Bias tape

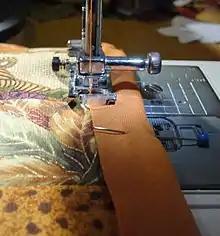
Extra-wide double-fold bias tape being sewn as a binding on a decorative quilt

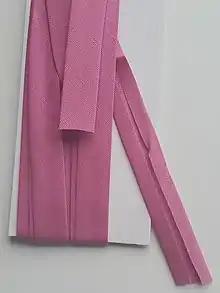
An example of single-fold bias tape

Bias tape or bias binding is a narrow strip of fabric, typically plain weave, cut on the bias. As the weave of fabric is at a 45-degree angle, the resulting fabric strip is stretchier than a strip cut on the grain. The strip also has a better drape, and conforms to curves better than fabric cut on the grain.